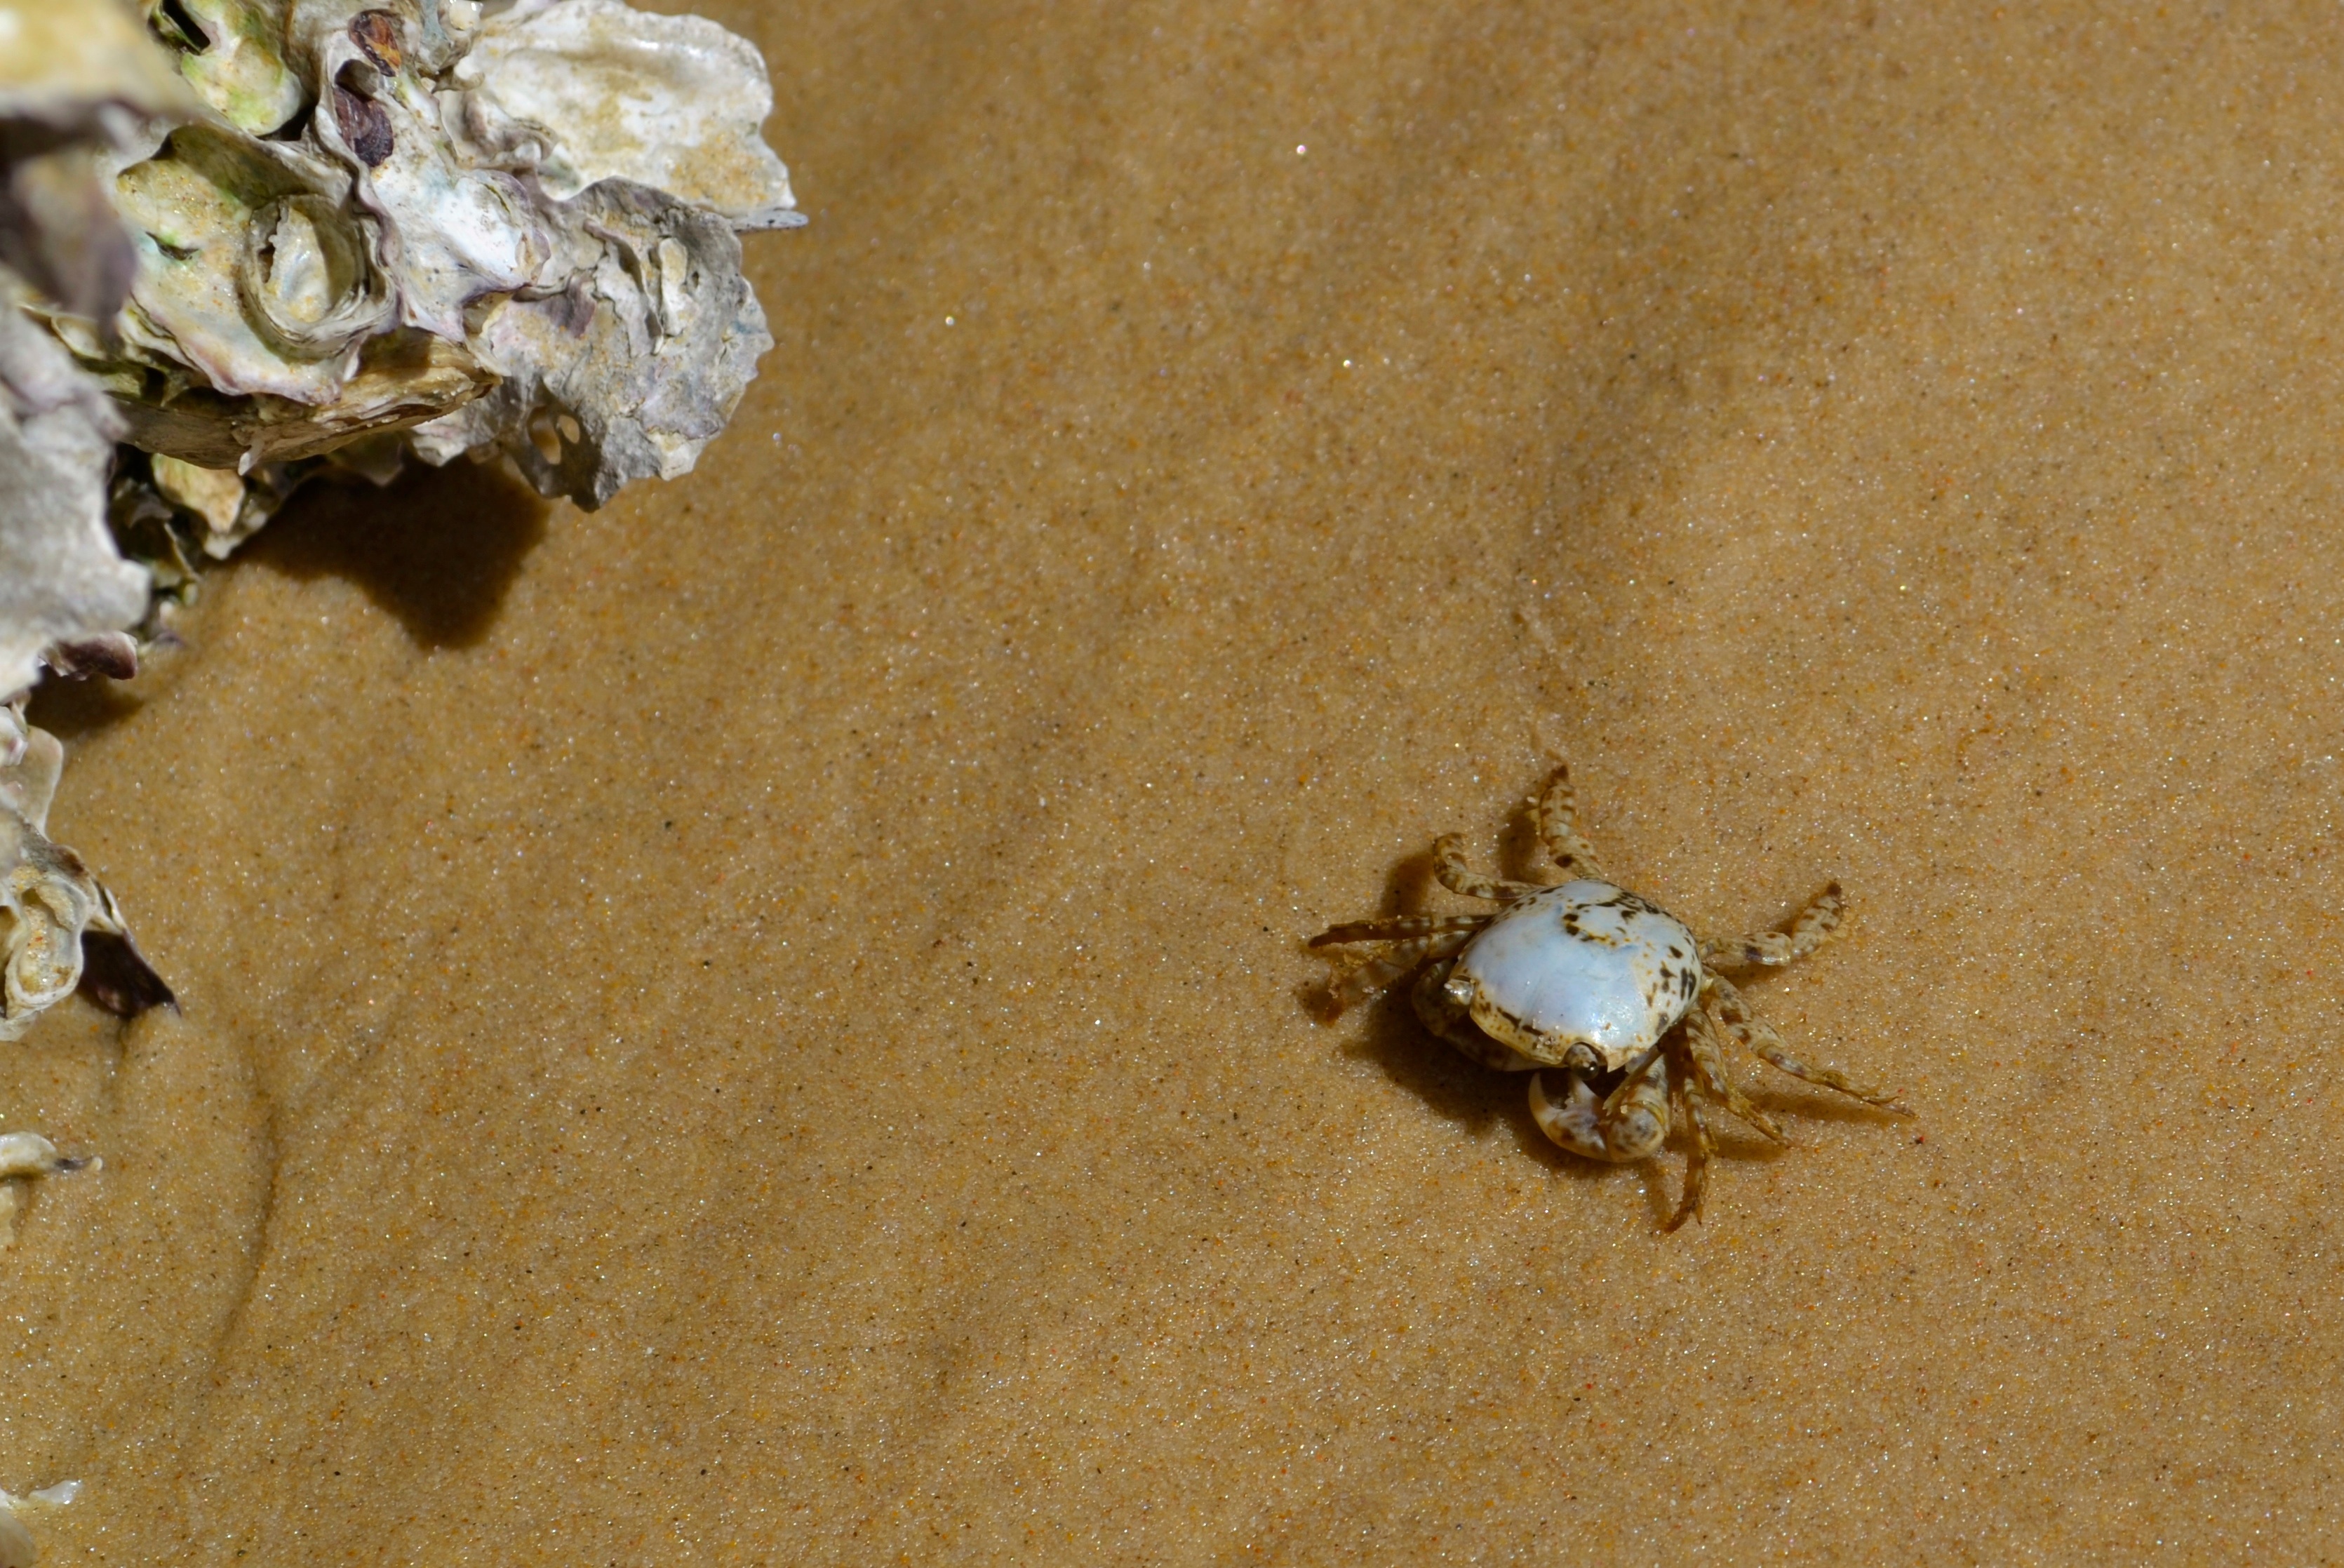
sand, food, seafood, fauna, crab, invertebrate, macro photography